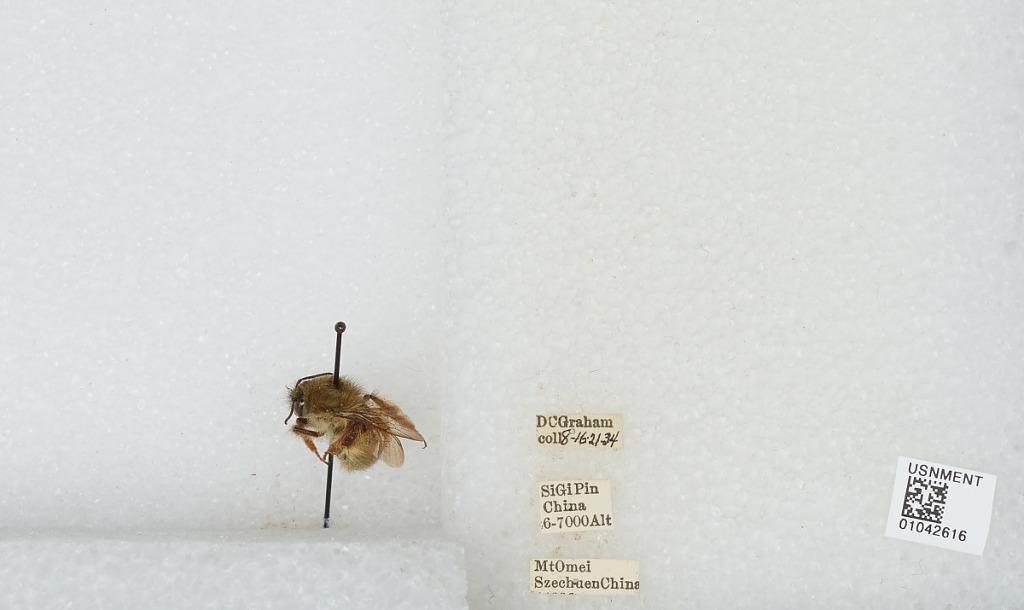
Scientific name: Bombus sp.
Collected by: D. Graham
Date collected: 1934-8-16
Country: China
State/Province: Sichuan
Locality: Si Gi Pin Mount Emei